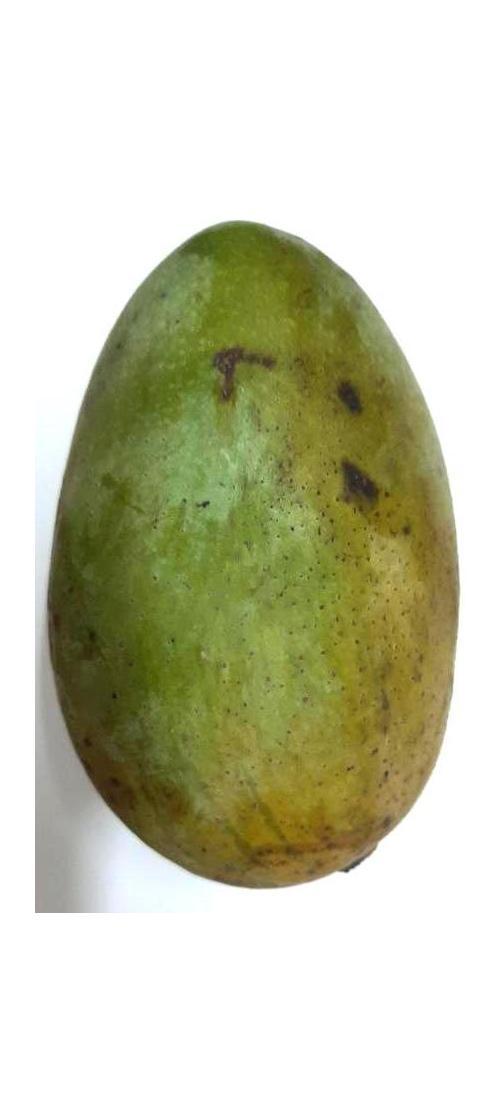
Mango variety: Fazli Classic